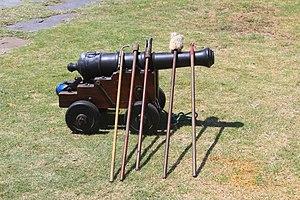
Un canon définit toute pièce d'artillerie utilisant de la poudre à canon ou d'autres carburants propulseurs pour lancer un projectile, qu'il soit explosif ou non. Les canons varient par leur calibre, leur portée, leur mobilité, leur vitesse de tir, leur angle de tir, et leur puissance de feu ; différents types de canons combinent et équilibrent ces attributs à plusieurs échelles, dépendant de leur utilité sur le champ de bataille. Le mot « canon » est dérivé de plusieurs langues, dont la définition originale peut être traduite par « tube », « canne » ou « roseau ». Dans l'ère moderne, le terme « canon » est tombé en désuétude, remplacé par les « armes à feu » ou « artillerie », sinon un terme plus spécifique comme « fusil », « mortier » ou « howitzer », à l'exception des combats aériens où il est souvent utilisé en raccourci pour les canons automatiques.